Holy Trinity (Masaccio)

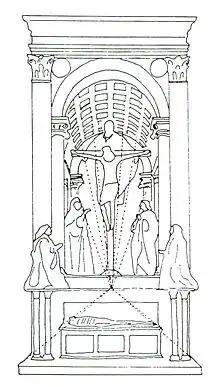
(note that this line-drawing does not include adequate spacing for the altar-ledge between upper and lower sections)

Not much is known about the details of the commission; no contemporaneous documents naming the altar-piece's patron(s) have been found. The two donor portraits included in the fresco, one figure kneeling on either side of the archway, have not been positively identified. The persons depicted are almost certainly contemporary Florentines; either the persons who funded the work, or relatives or close associates. According to the established conventions of such depictions, it is generally, but not universally, assumed that they were probably still alive at the time of the artwork's commissioning.